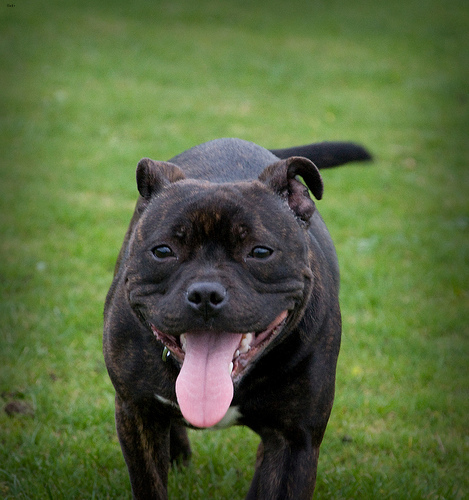
Animal: dog
Breed: staffordshire_bull_terrier